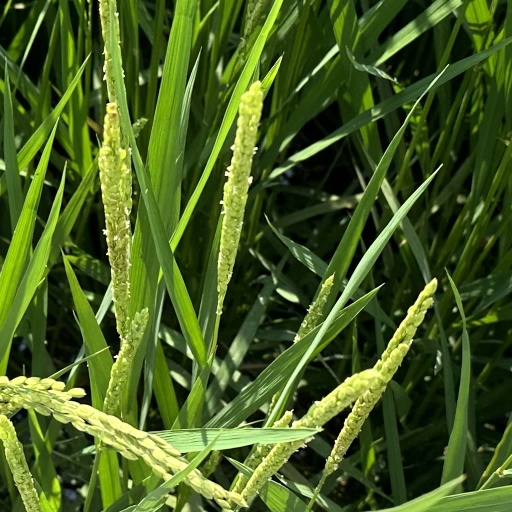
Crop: rice